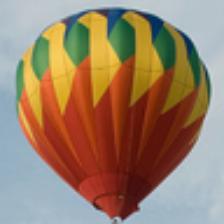
Label: NonHuman